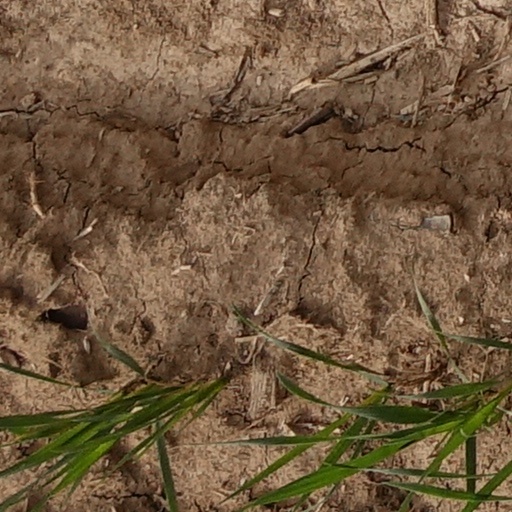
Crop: wheat